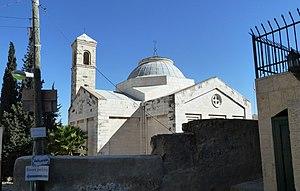
Une custodie dans la famille franciscaine est une sous-province dépendant d'une province, ou territoire d'activité des Franciscains, où sont regroupés couvents et institutions de l'Ordre. Elle est dirigée par un custode. La plus importante d'un point de vue historique et symbolique est la custodie franciscaine de Terre sainte ou custodie de Terre sainte.